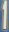
Number: 1